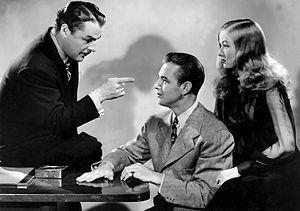
La Clé de verre est un film noir américain réalisé par Stuart Heisler et sorti en 1942. Le scénario est tiré d'un roman homonyme de Dashiell Hammett.